Dachau–Altomünster railway

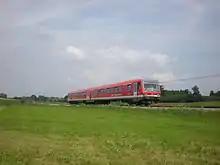
Class 628 DMU of line A near Schwabhausen

Until April 2014, services on line A ran hourly from Dachau to Altomünster. In the peak hour a service ran through to Munich Central Station ("Hauptbahnhof"). The line was operated with class 628 diesel multiple units. On 27 April 2014, DB suspended operations for the electrification of the line. The rail service between Dachau and Altomuenster was replaced by buses until December 2014.